Question: How many players are there?
Tambaya: Nawane adadin'yan wasa a gurin?
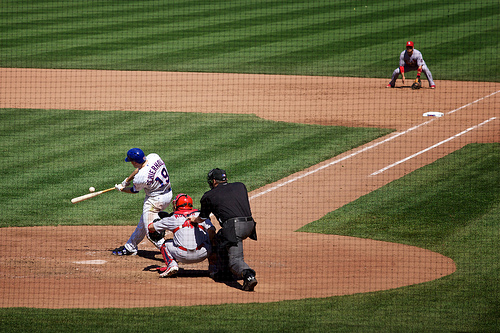
Answer: Three.
Amsa: Uku.